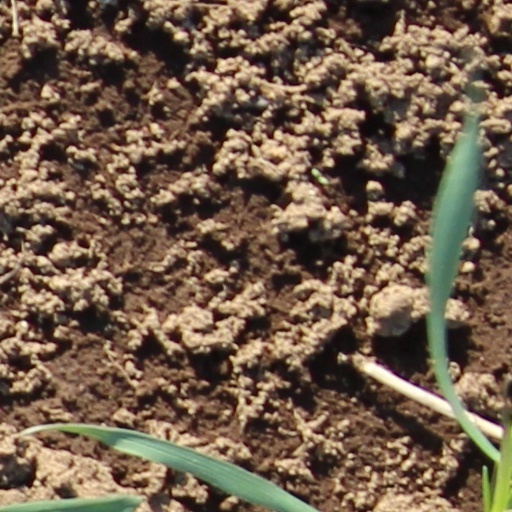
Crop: wheat